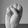
ASL letter: S